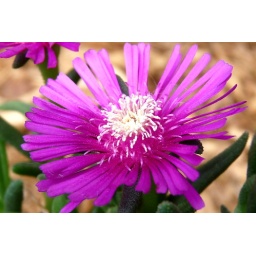
Exotic purple flower on thick fleshy green ground cover in my yard.Delosperma cooperi